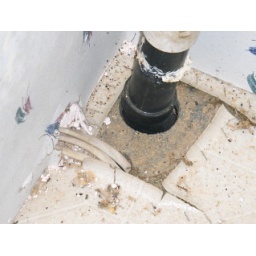
Three electrical lines found running beneath the bathroom sink up thru the wall.